WOWW

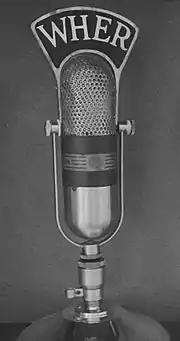
RCA 77 microphone with WHER mic flag.

On October 29, 1955, the station signed on as WHER, a pioneering station with an all-female air staff, including broadcaster Vida Jane Butler. The radio station was the brainchild of Sam Phillips, who used a portion of the $35,000 he made from the sale of Elvis Presley's recording contract to RCA Records to finance the station. A portion of the balance of the funding came from Holiday Inn founder Kemmons Wilson, who also provided the station's first home, in a part of the third Holiday Inn ever built. It aired light music and had the slogan "1,000 Beautiful Watts". The licensee was Tri-State Broadcasting Service, initially owned by Phillips, Clarence A. Camp, and James E. Connolly.